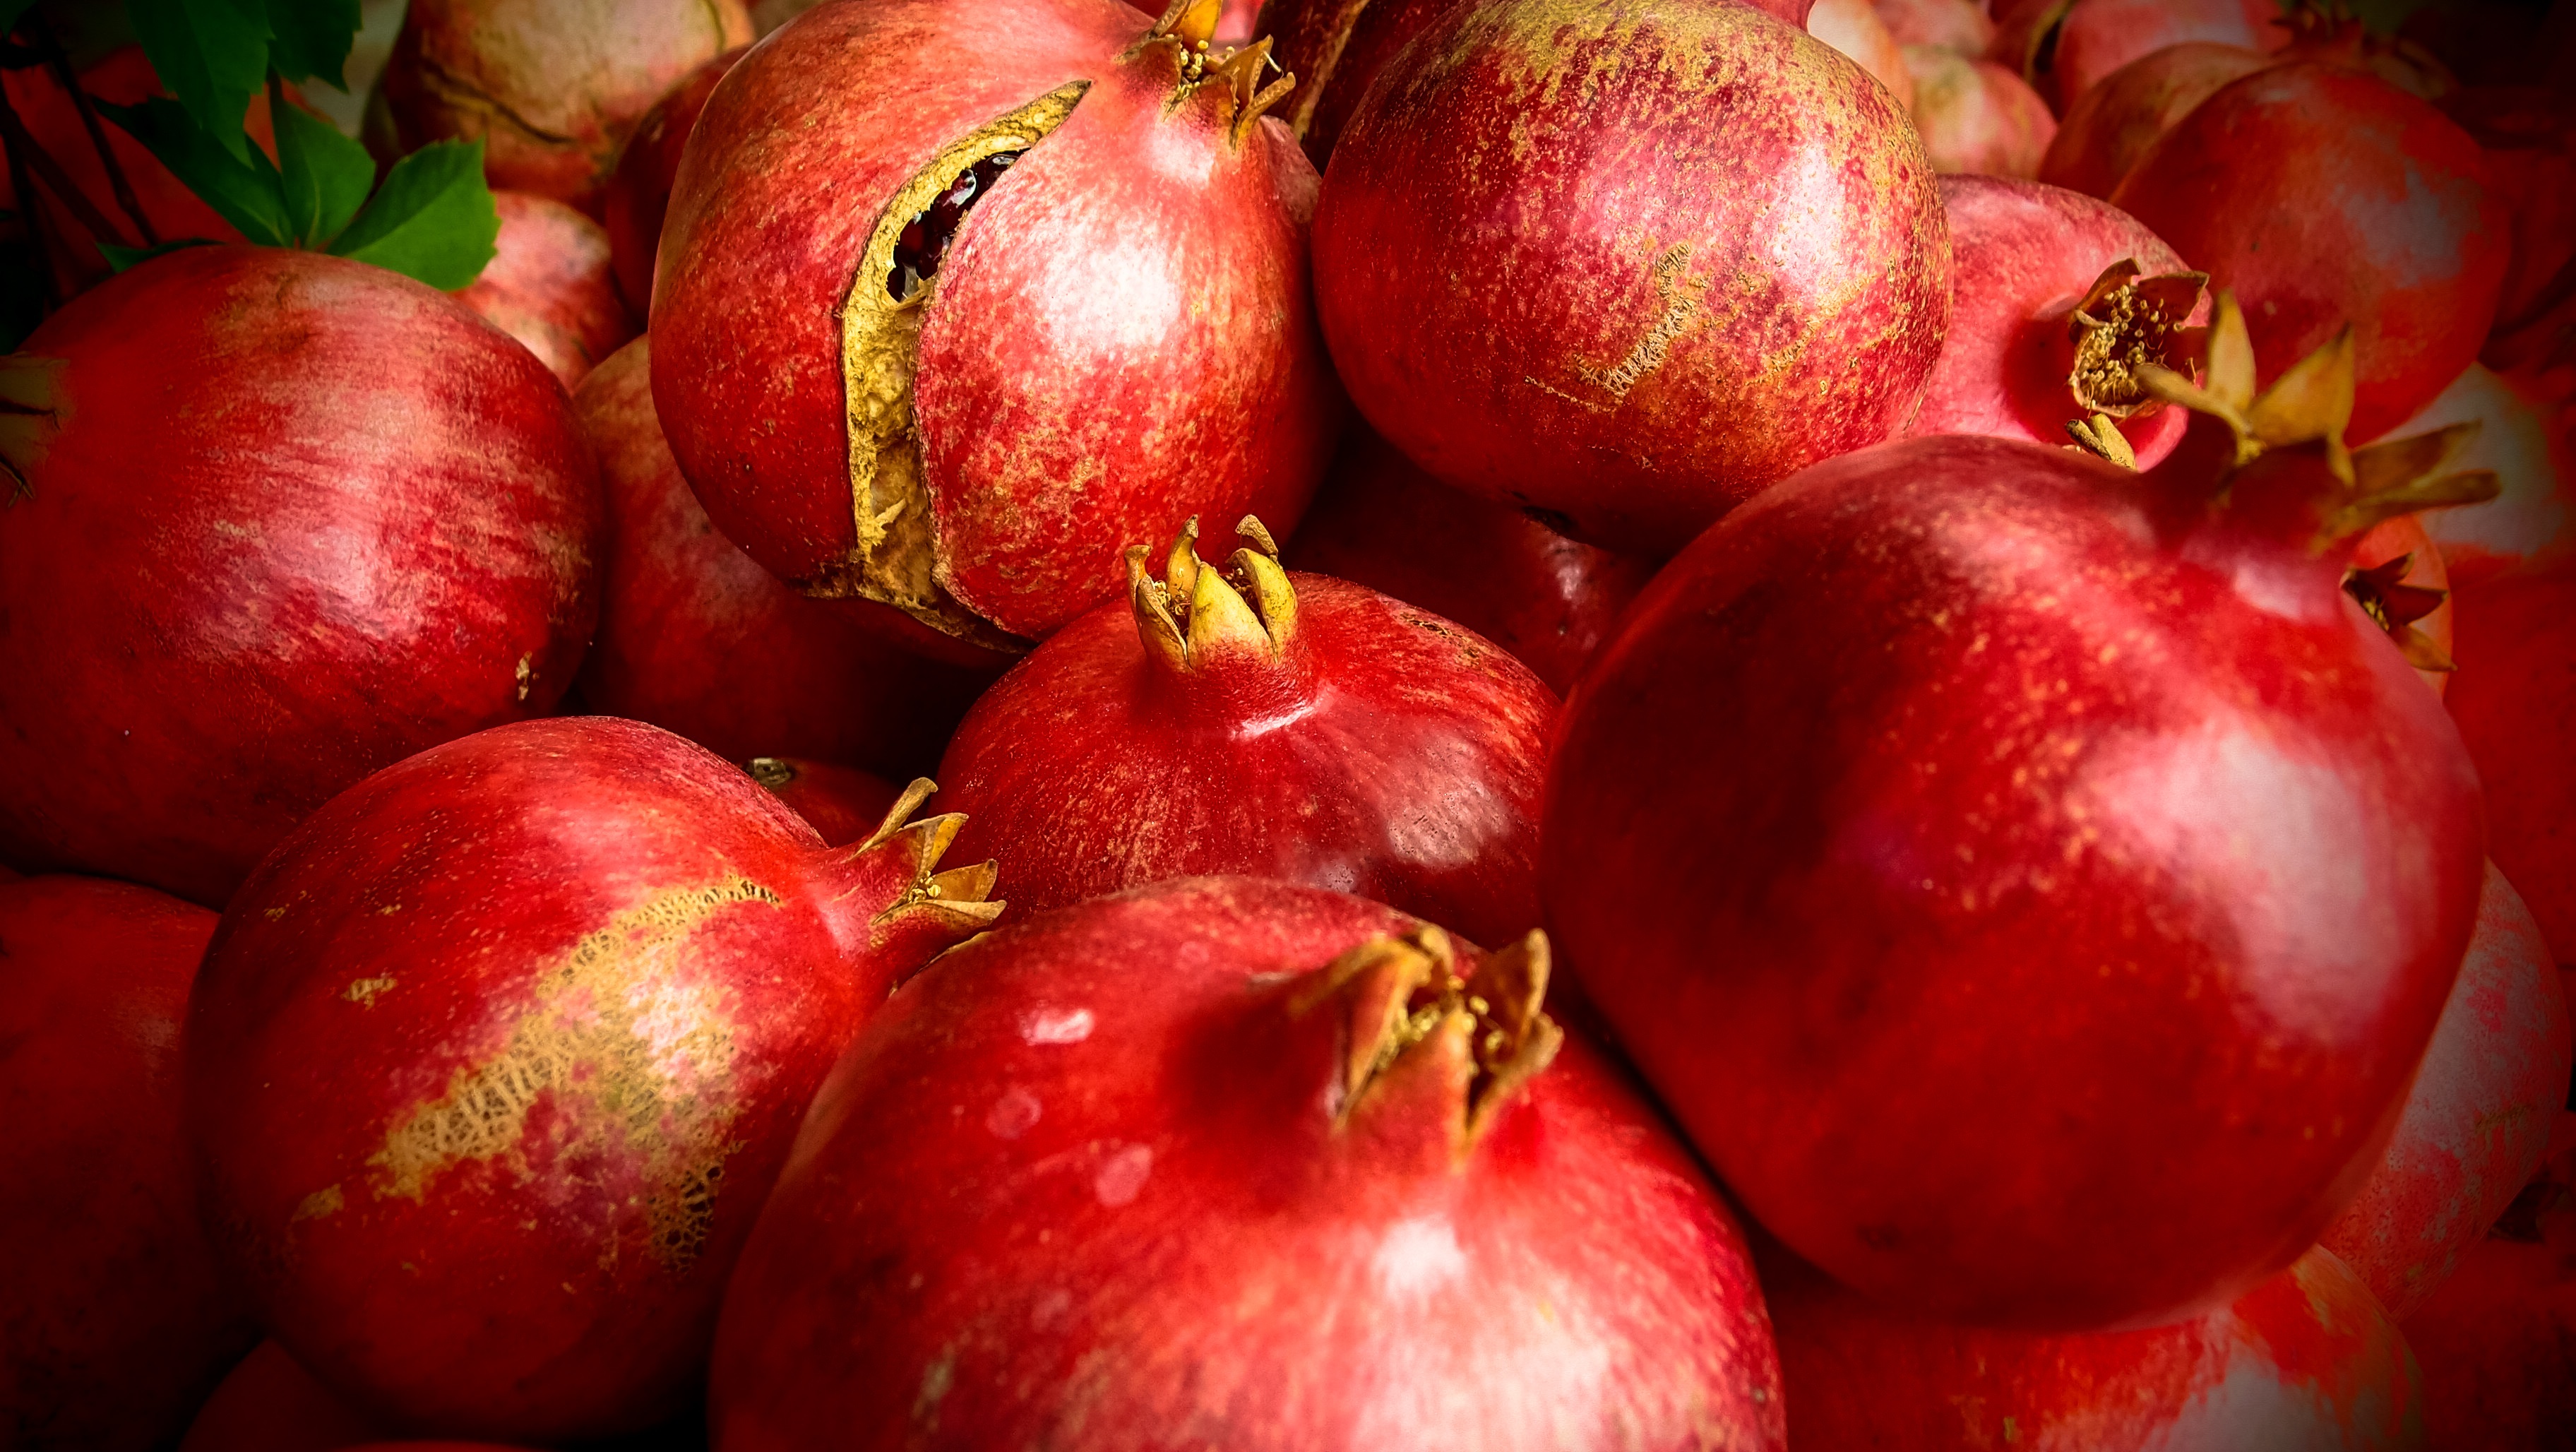
apple, plant, fruit, food, red, produce, healthy, eat, delicious, pomegranate, vitamins, flowering plant, rose family, pomegranates, land plant